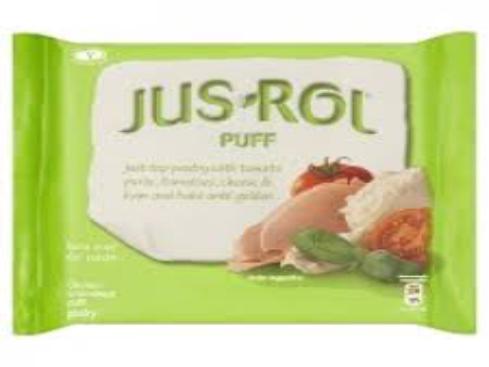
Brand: Jus-Rol
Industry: Food